South Bronx Greenway

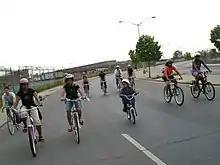
Cyclists on Food Center Drive in 2006, prior to the construction of the bikeway.

The Greenway includes a bikeway parallel to Food Center Drive which was constructed in 2015. This project required remapping Food Center Drive to be a city street, converting it to one-way traffic, and repurposing one traffic lane as the bikeway. The bikeway is separated from the road by a raised curb and rows of trees.